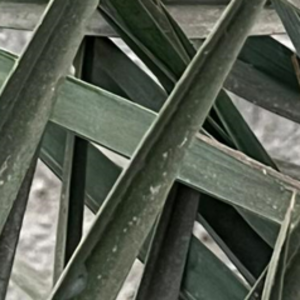
Label: Parlatoria Blanchardi